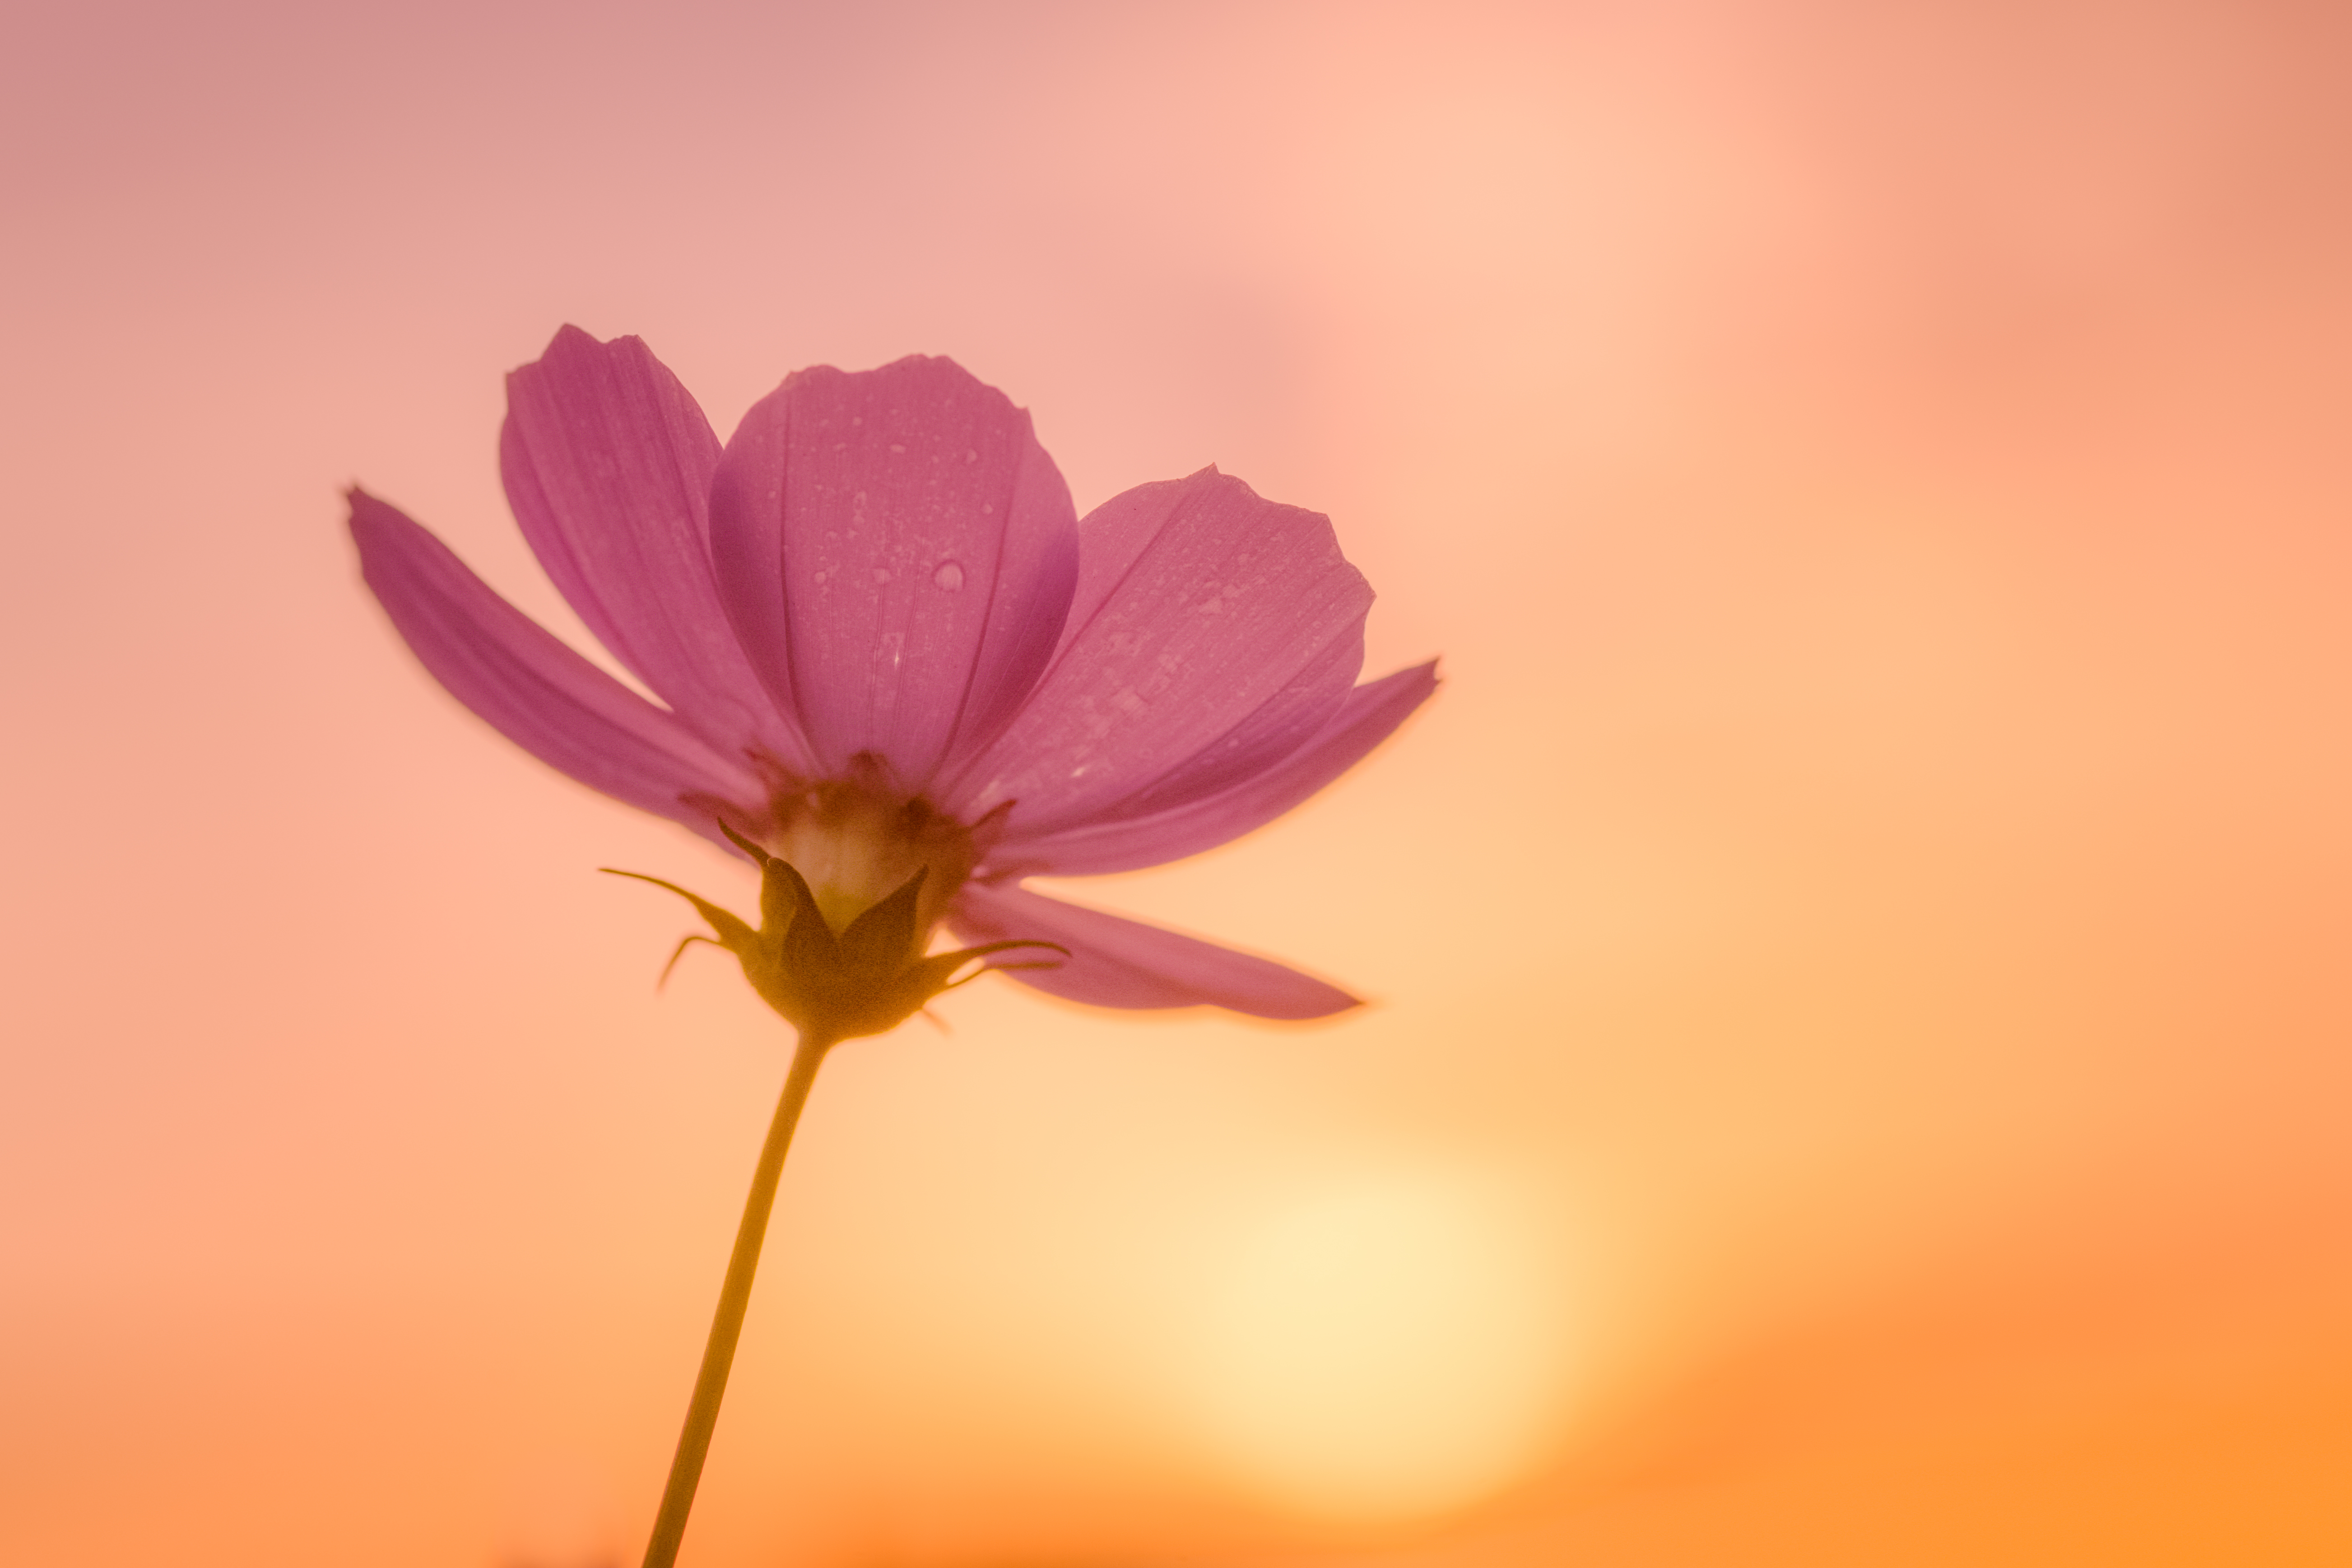
blossom, plant, sunrise, photography, sunlight, cosmos, flower, petal, yellow, pink, japan, flora, wildflower, close up, morninglight, yokohama, ilce7m2, 272e, tamron90mmf28macro, bloomingcosmos, macro photography, flowering plant, daisy family, plant stem, computer wallpaper, land plant, garden cosmos